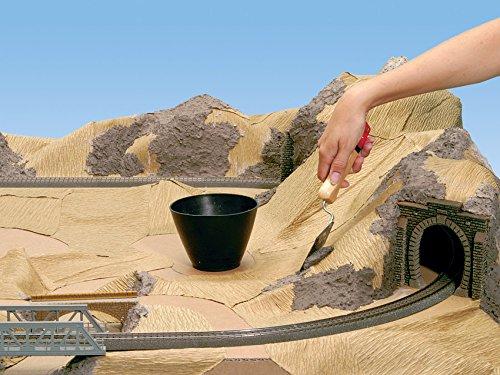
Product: Noch 60882 Spackle Granite 1000g G,0,H0,TT,N,Z Scale
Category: Toys & Games | Hobbies | Trains & Accessories | Train Sets
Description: Great Condition.
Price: $19.80
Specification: ProductDimensions:2x8.1x8.7inches|ItemWeight:2.38pounds|ShippingWeight:2.38pounds(Viewshippingratesandpolicies)|DomesticShipping:ItemcanbeshippedwithinU.S.|InternationalShipping:ThisitemcanbeshippedtoselectcountriesoutsideoftheU.S.LearnMore|ASIN:B000GQL9X0|Itemmodelnumber:60882|Manufacturerrecommendedage:14yearsandup